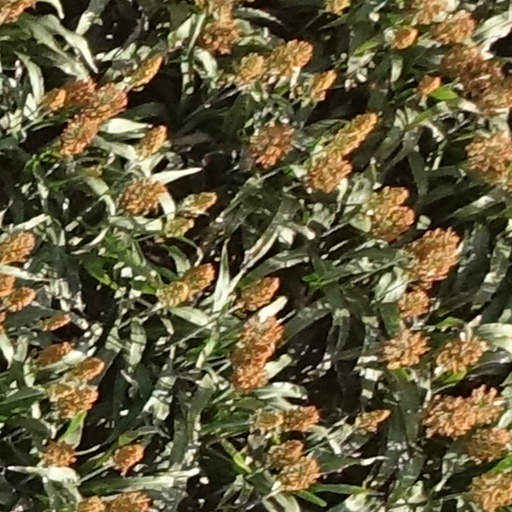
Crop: sorghum